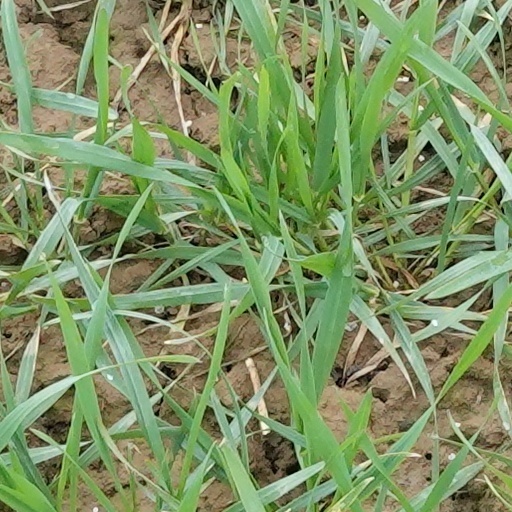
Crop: wheat